Answer in natural language. Is Doorway (marked A) behind dark red upholstered chair with wooden legs (marked B)? Choose between the following options: no or yes
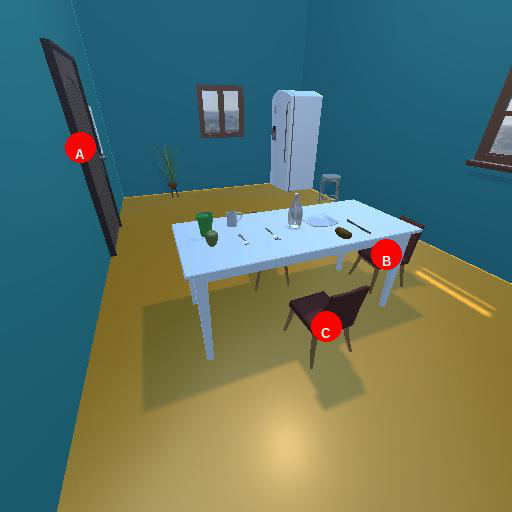
<answer>yes</answer>